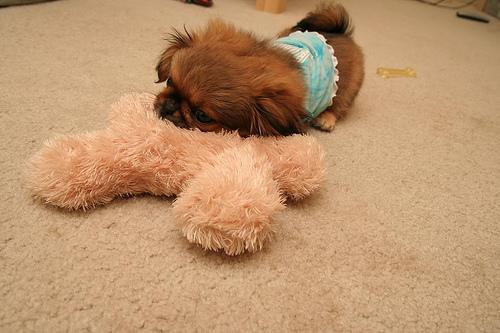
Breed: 480-n000125-Pekinese